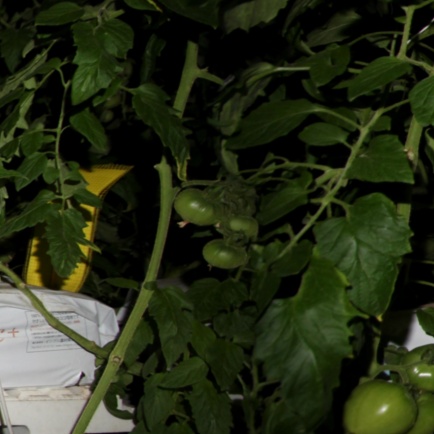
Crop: tomato